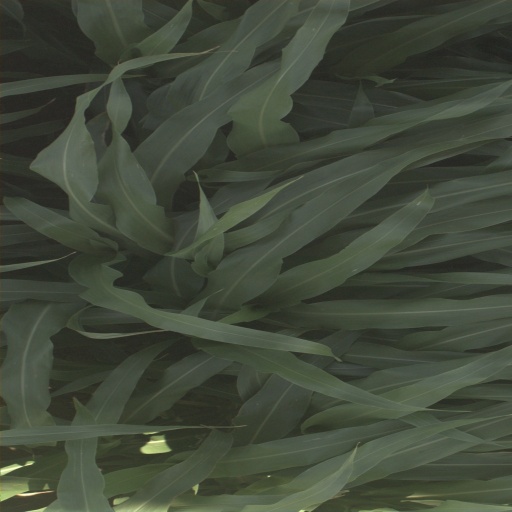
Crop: sorghum